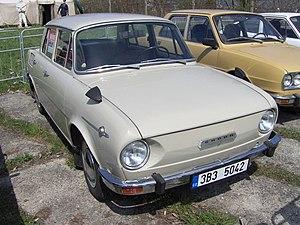
Škoda Auto, usuellement nommé Škoda, est un constructeur automobile tchèque créé en 1895, sous le nom de Laurin & Klement et appartenant depuis 1991 au groupe allemand Volkswagen AG. Si le groupe industriel Škoda existe depuis 1869, la division automobile n’apparaît que 50 ans plus tard, et il faudra attendre 1926 pour voir le nom de la marque sur une voiture de série.